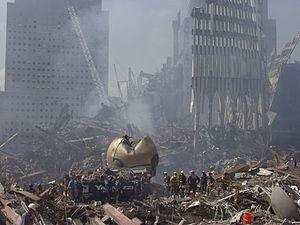
Une œuvre perdue est une œuvre d'art attestée par des sources crédibles mais qui n'est présente dans aucun musée ou collection privée, ou dont la destruction est connue, qu'elle soit délibérée, accidentelle ou par négligence.